Battle of Narol (1672)

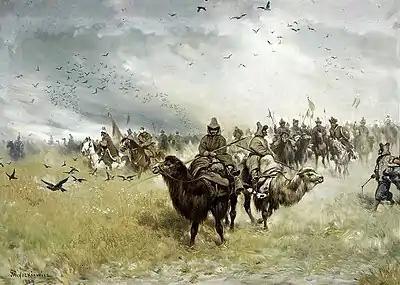

Krzysztof Łasko struck the Tatars first. Taken by surprise, the Tatars did not put up long resistance. The army pursued the fleeing Tatars until nightfall. Many Tatars drowned in the Tanew River. They were saved from complete annihilation by the dark night and dense forests. They fled blindly, some retreating back toward Zwierzyniec. The path was strewn with corpses for two Podolia miles. two thousand noblewomen, children, peasants and cattle were freed from Tatar captivity. The army he won many bachmats. Several dozen Tatars were taken prisoner.